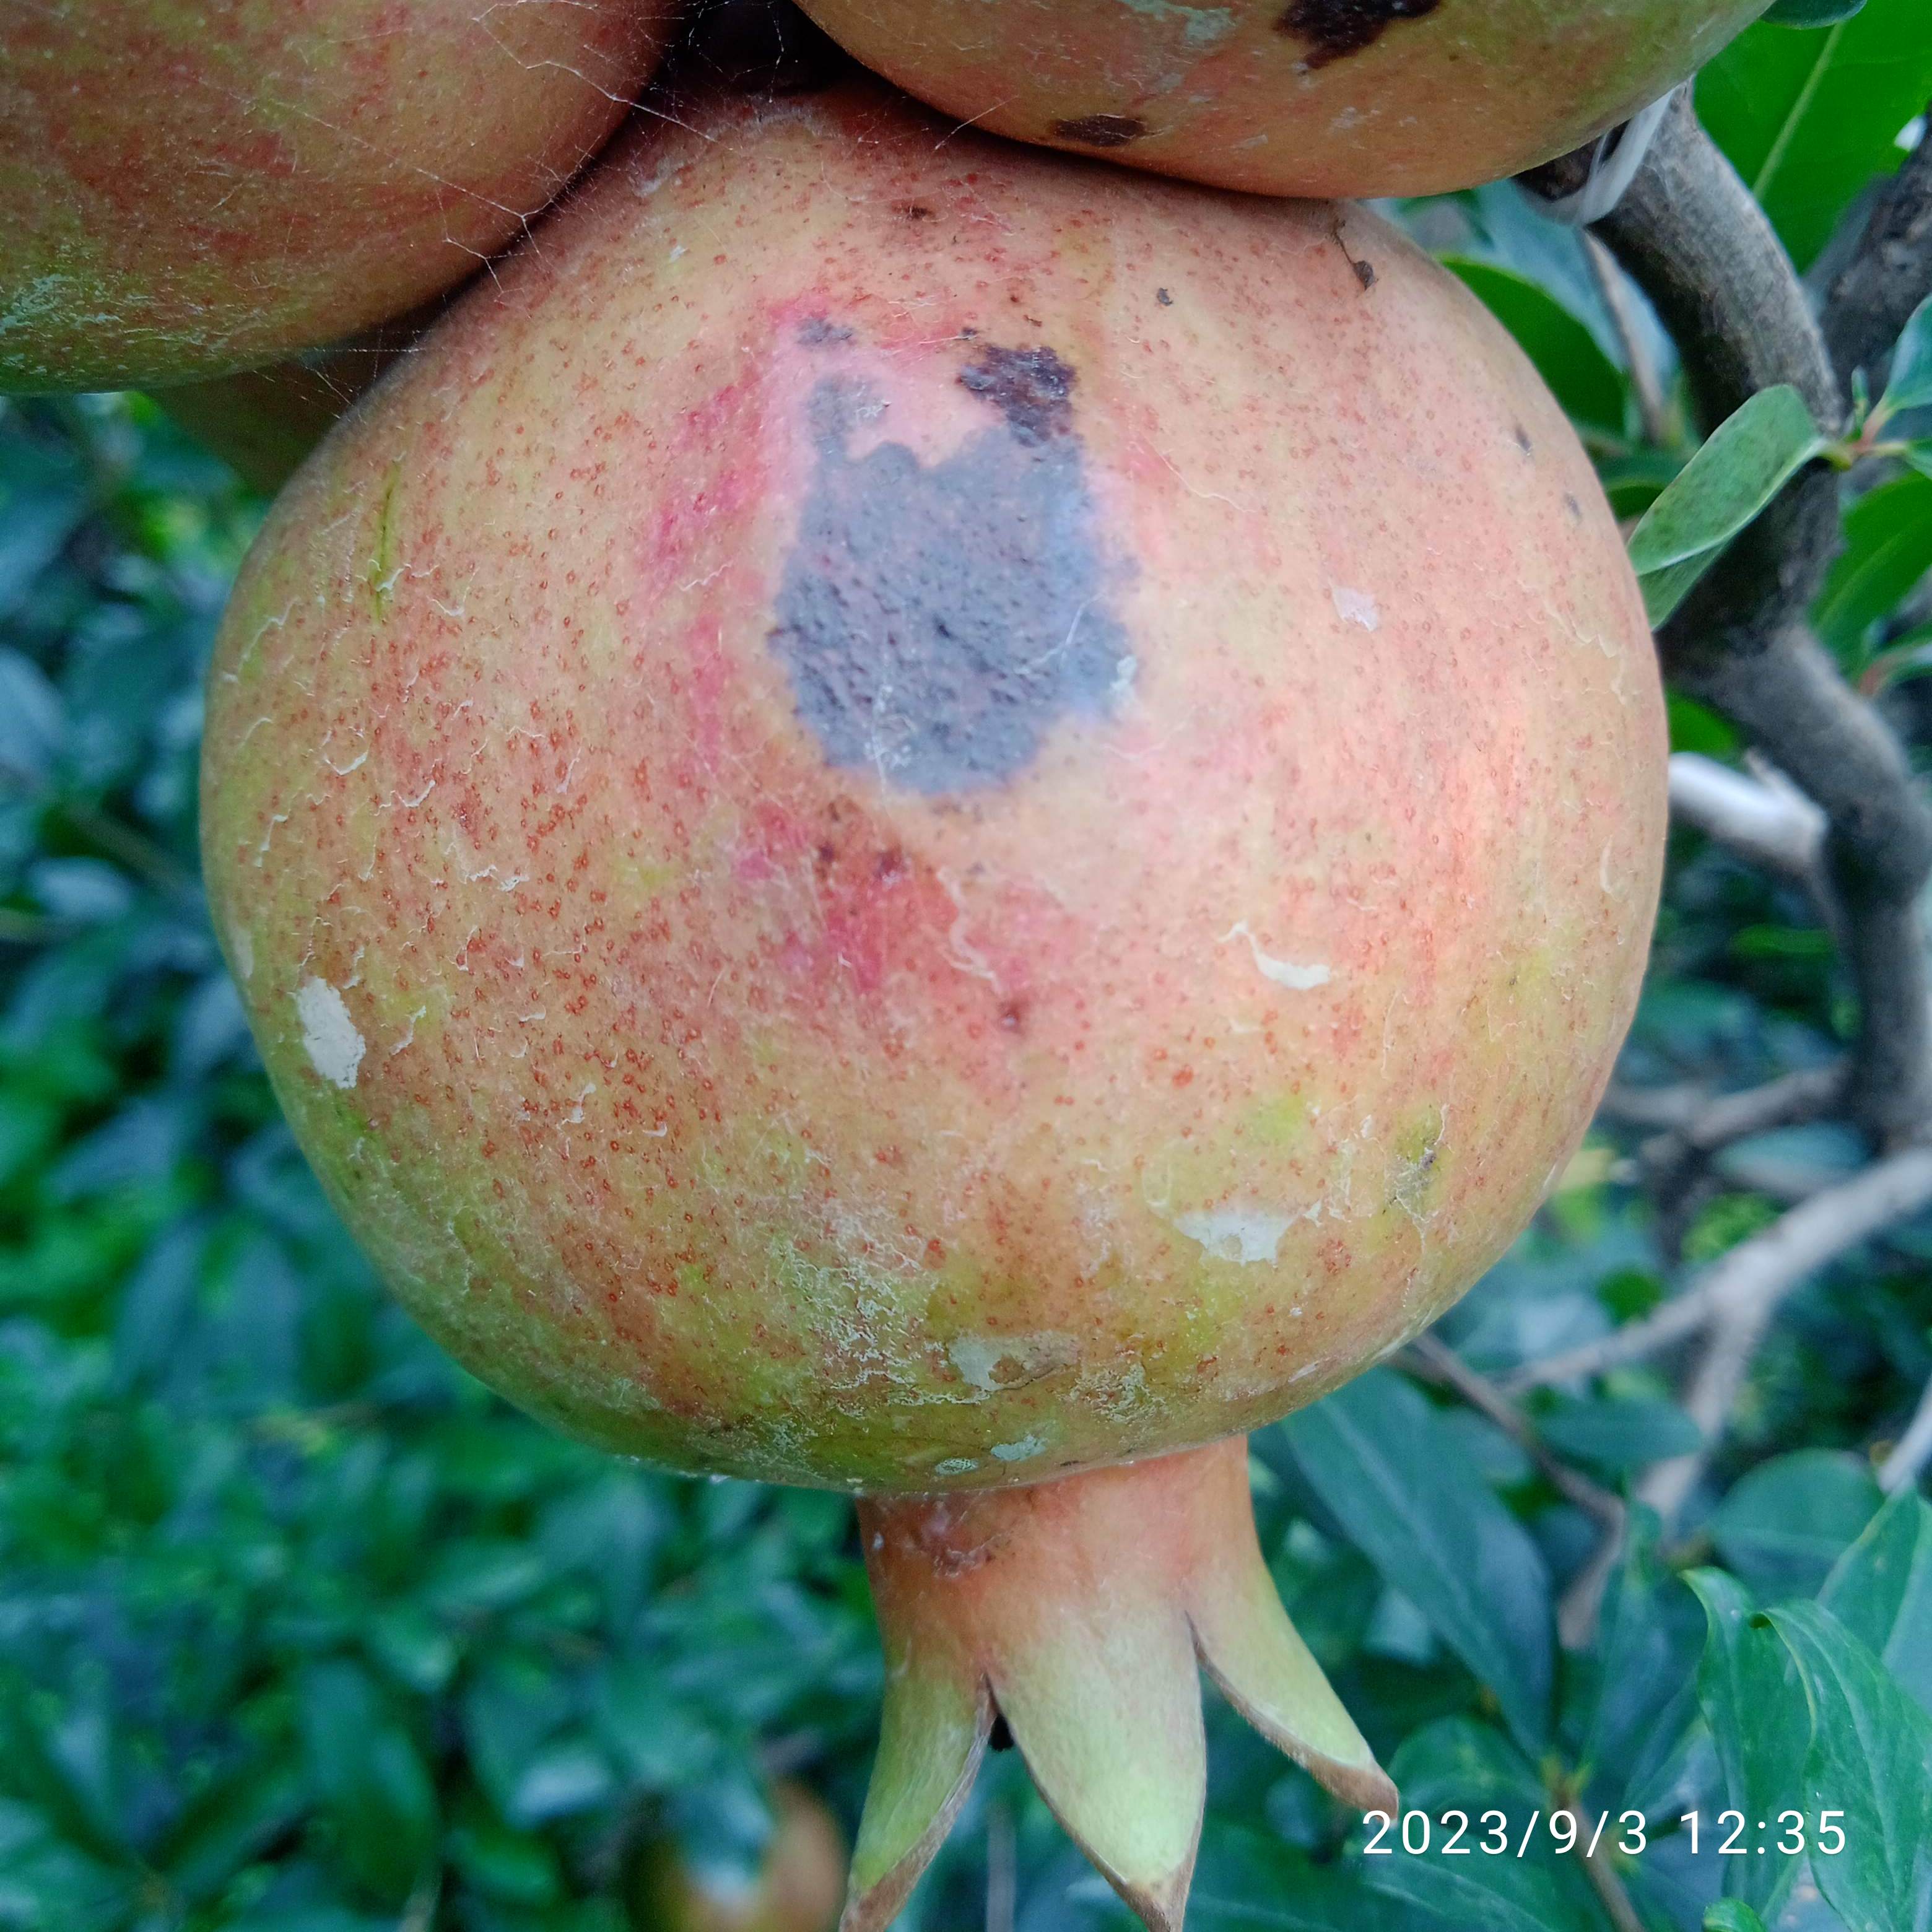
Label: Anthracnose